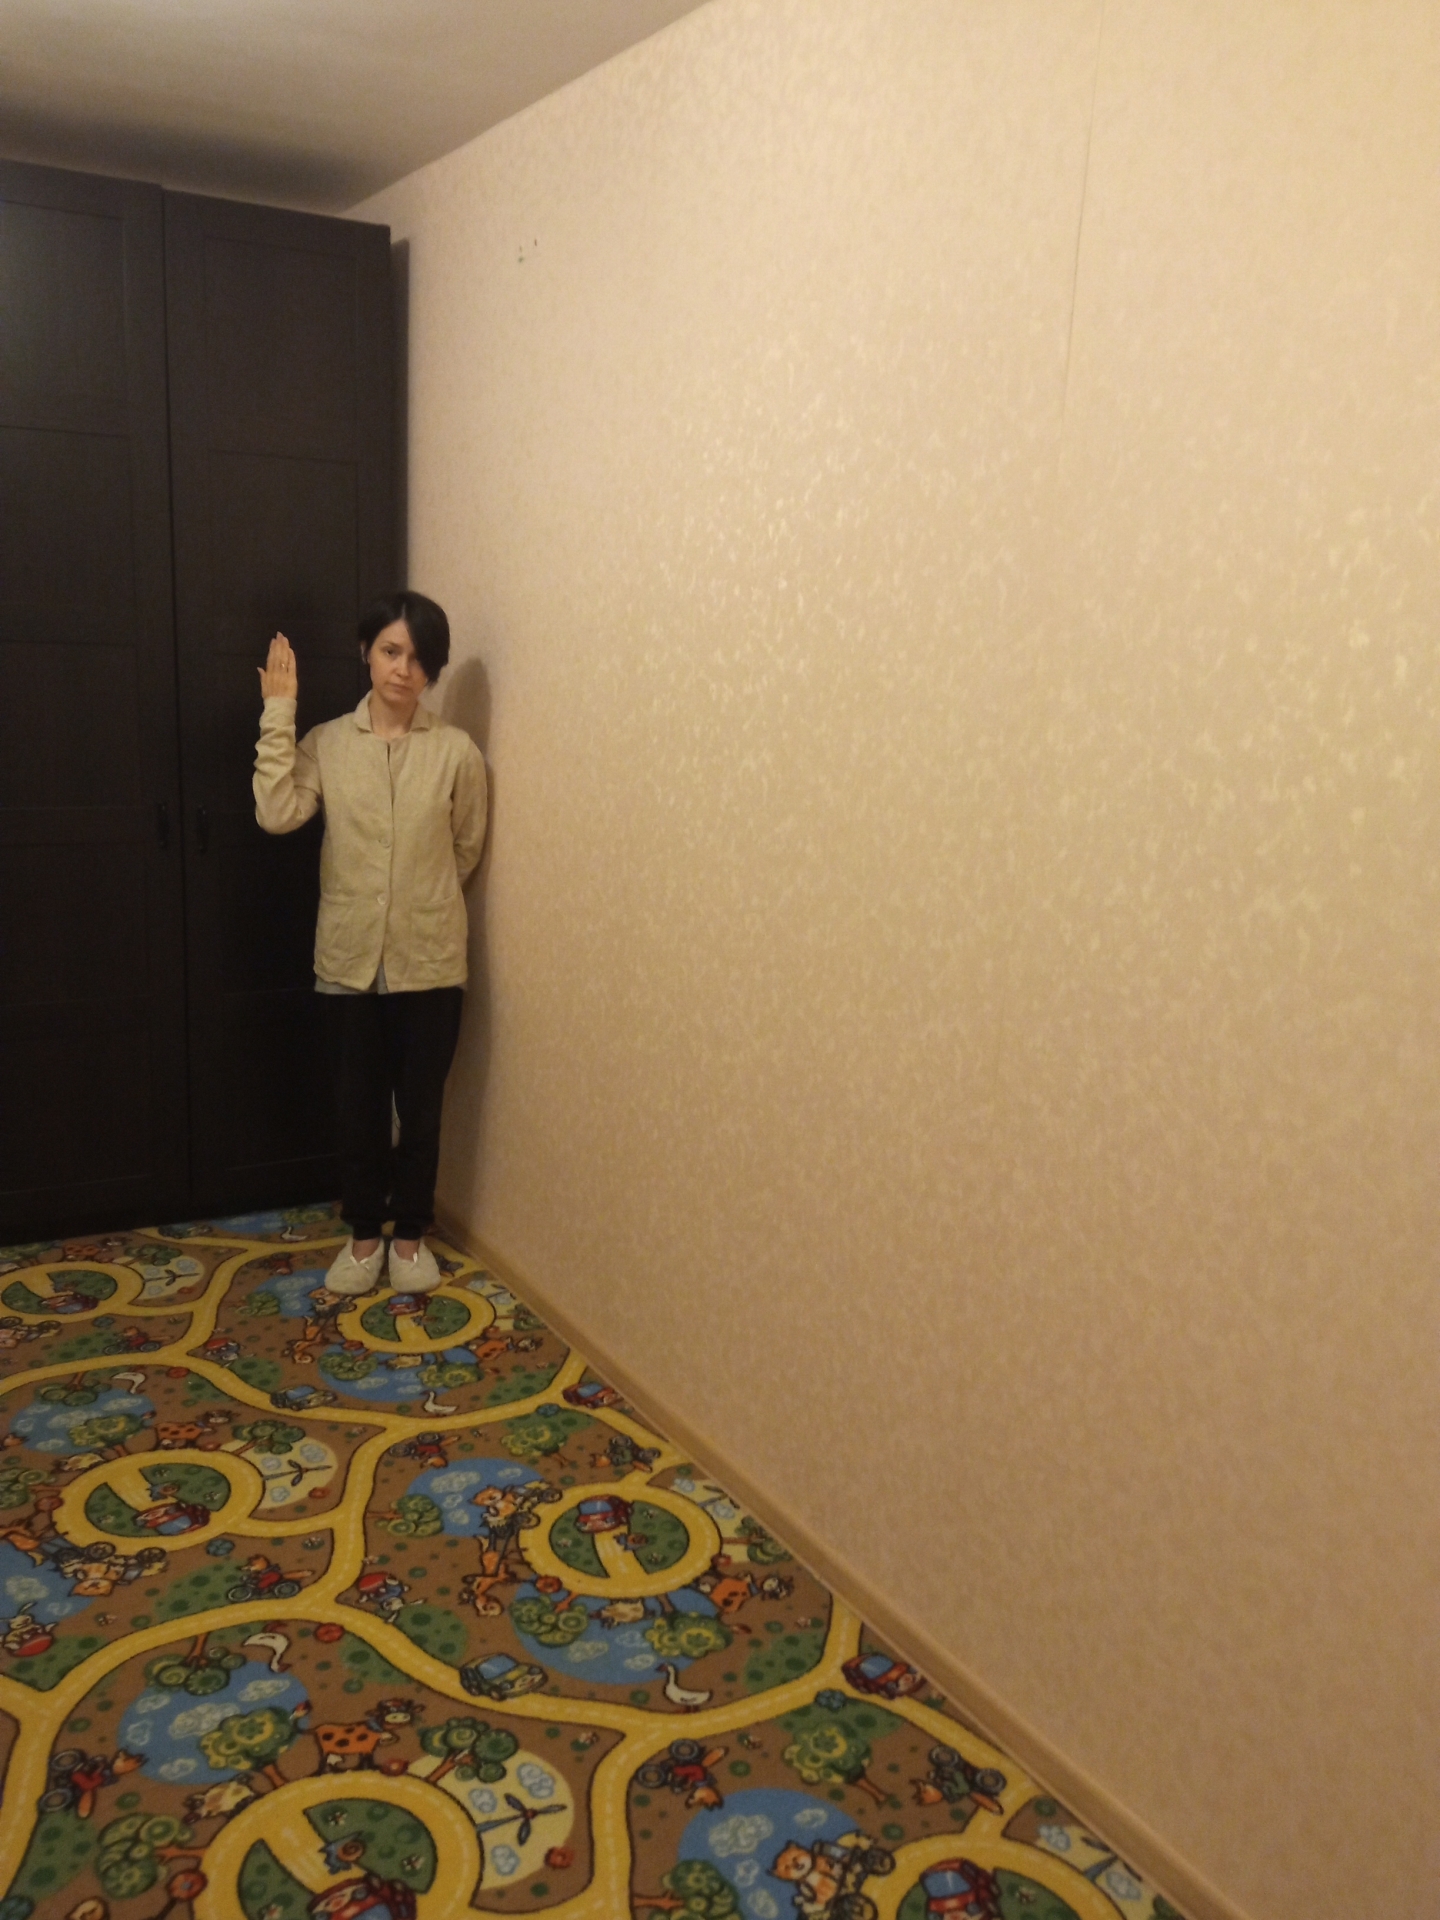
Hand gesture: stop_inverted